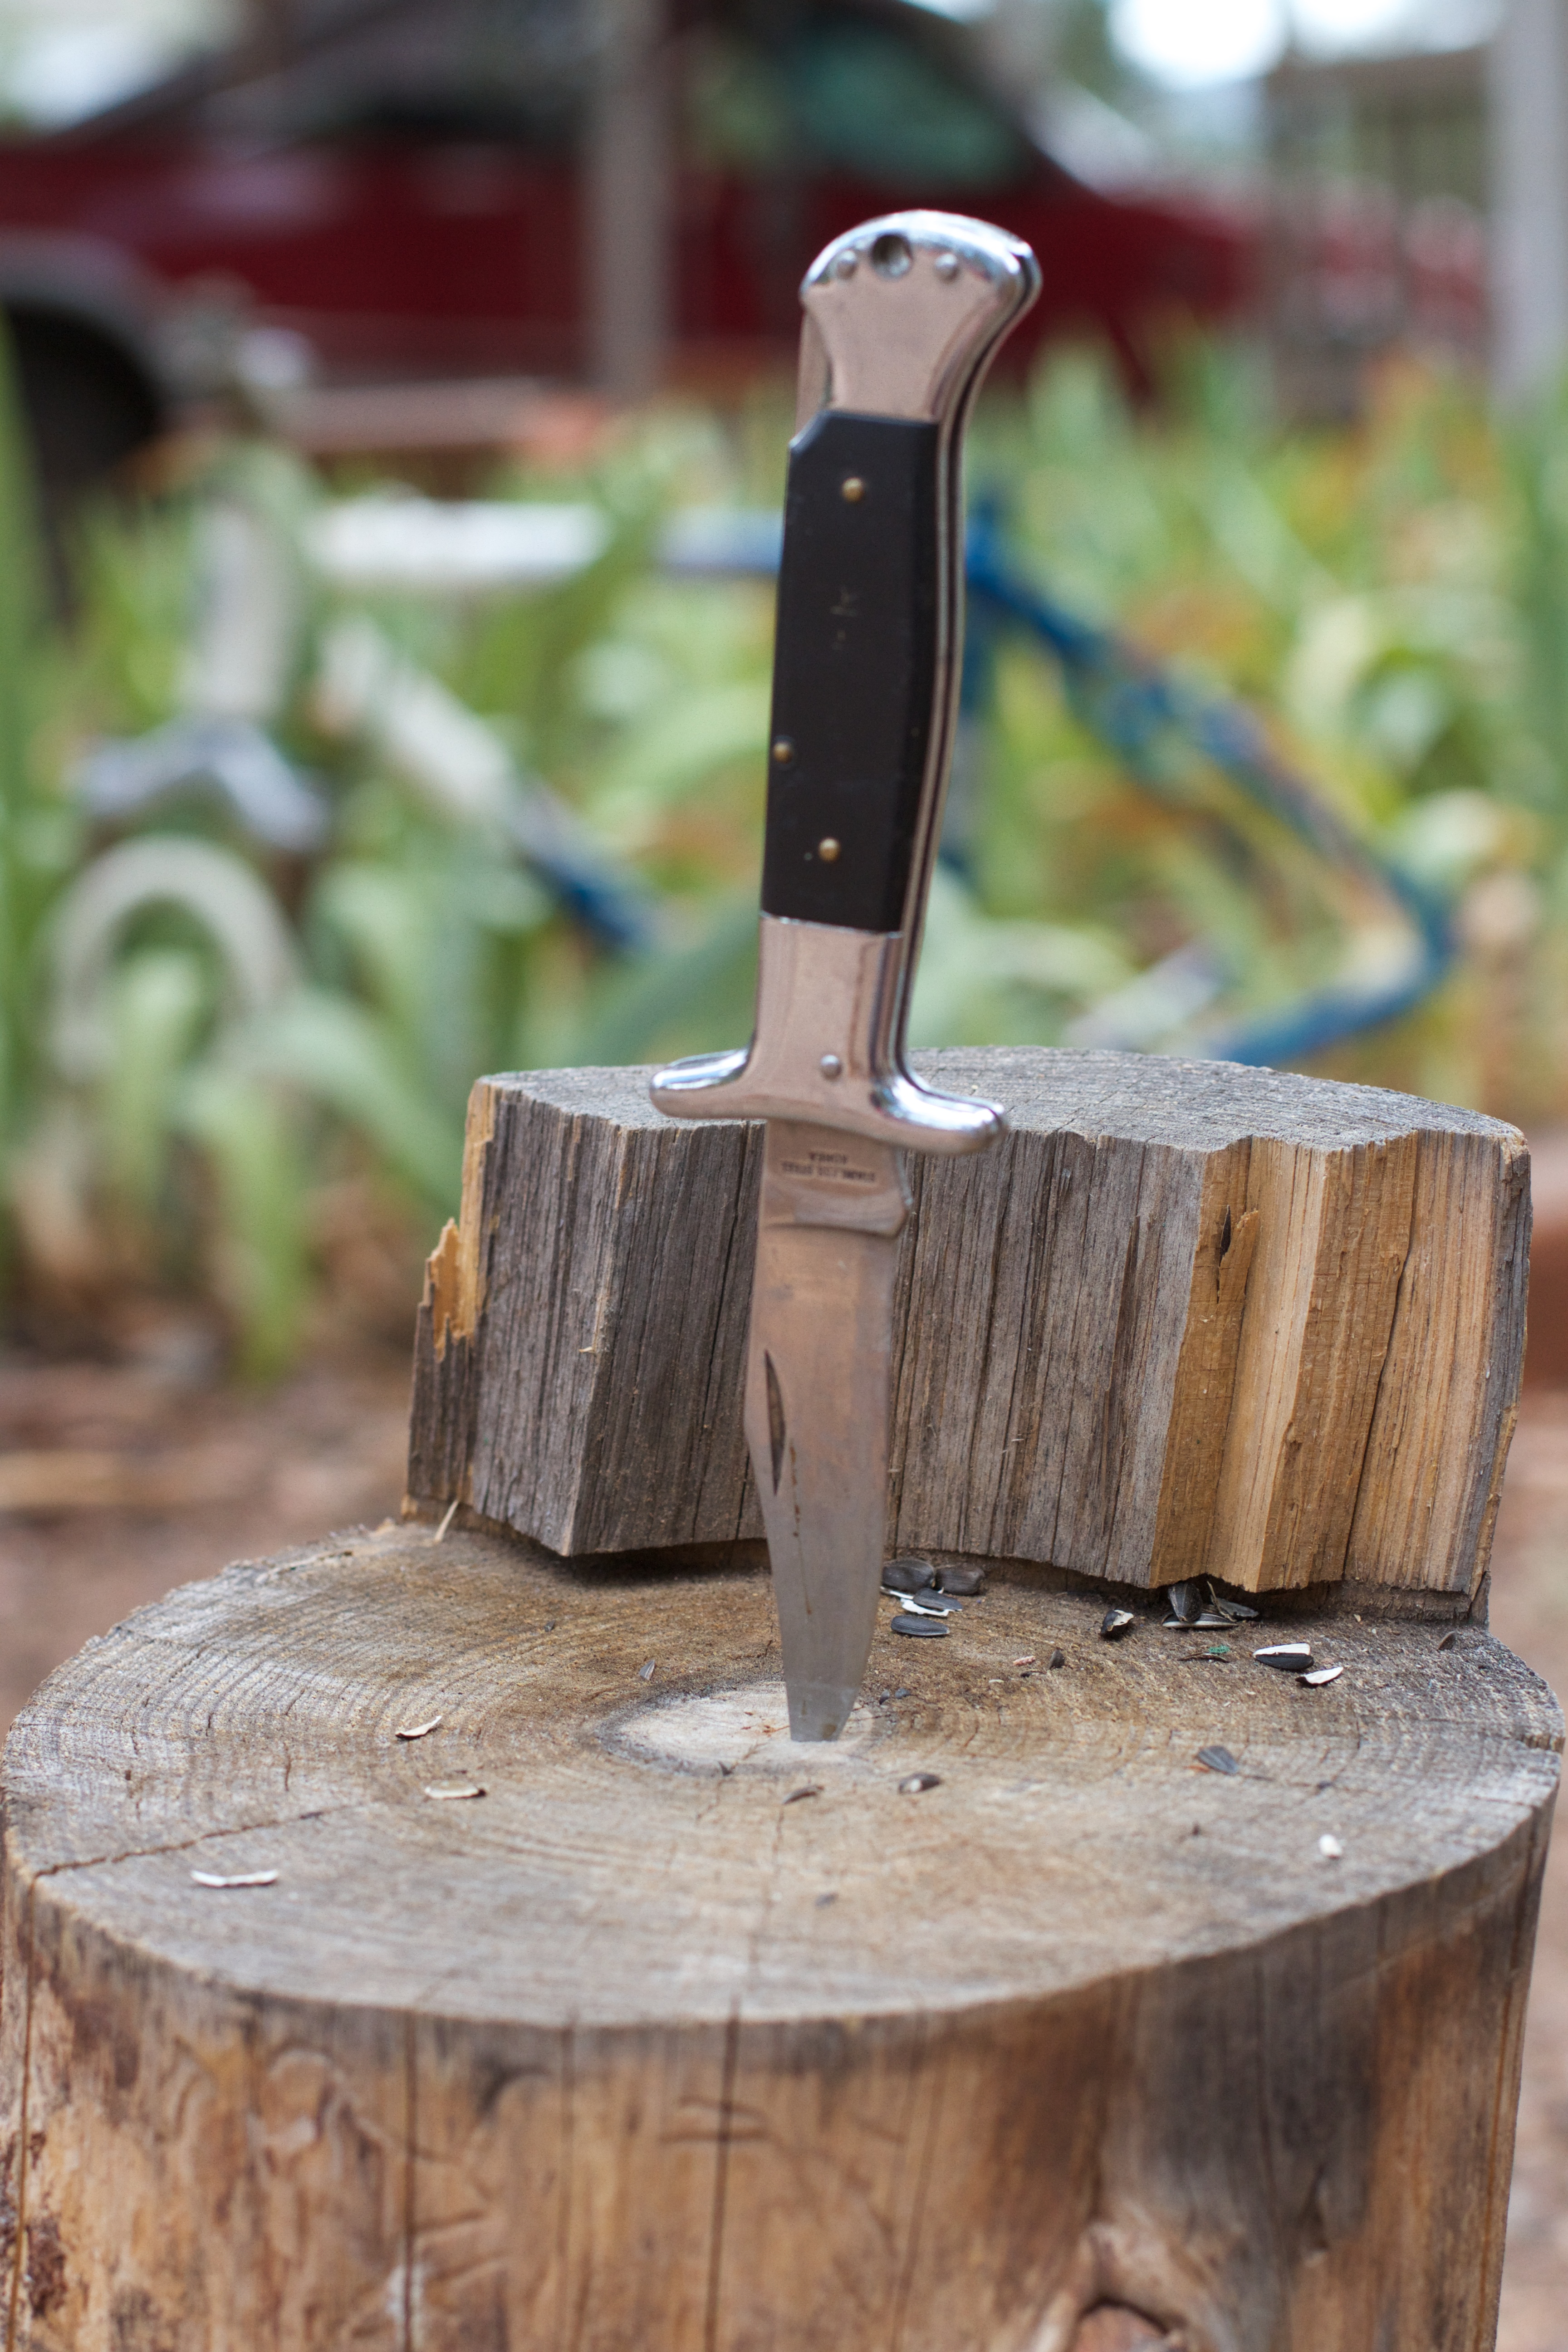
table, wood, lighting, knife, dad, carving, man made object